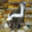
Label: skunk